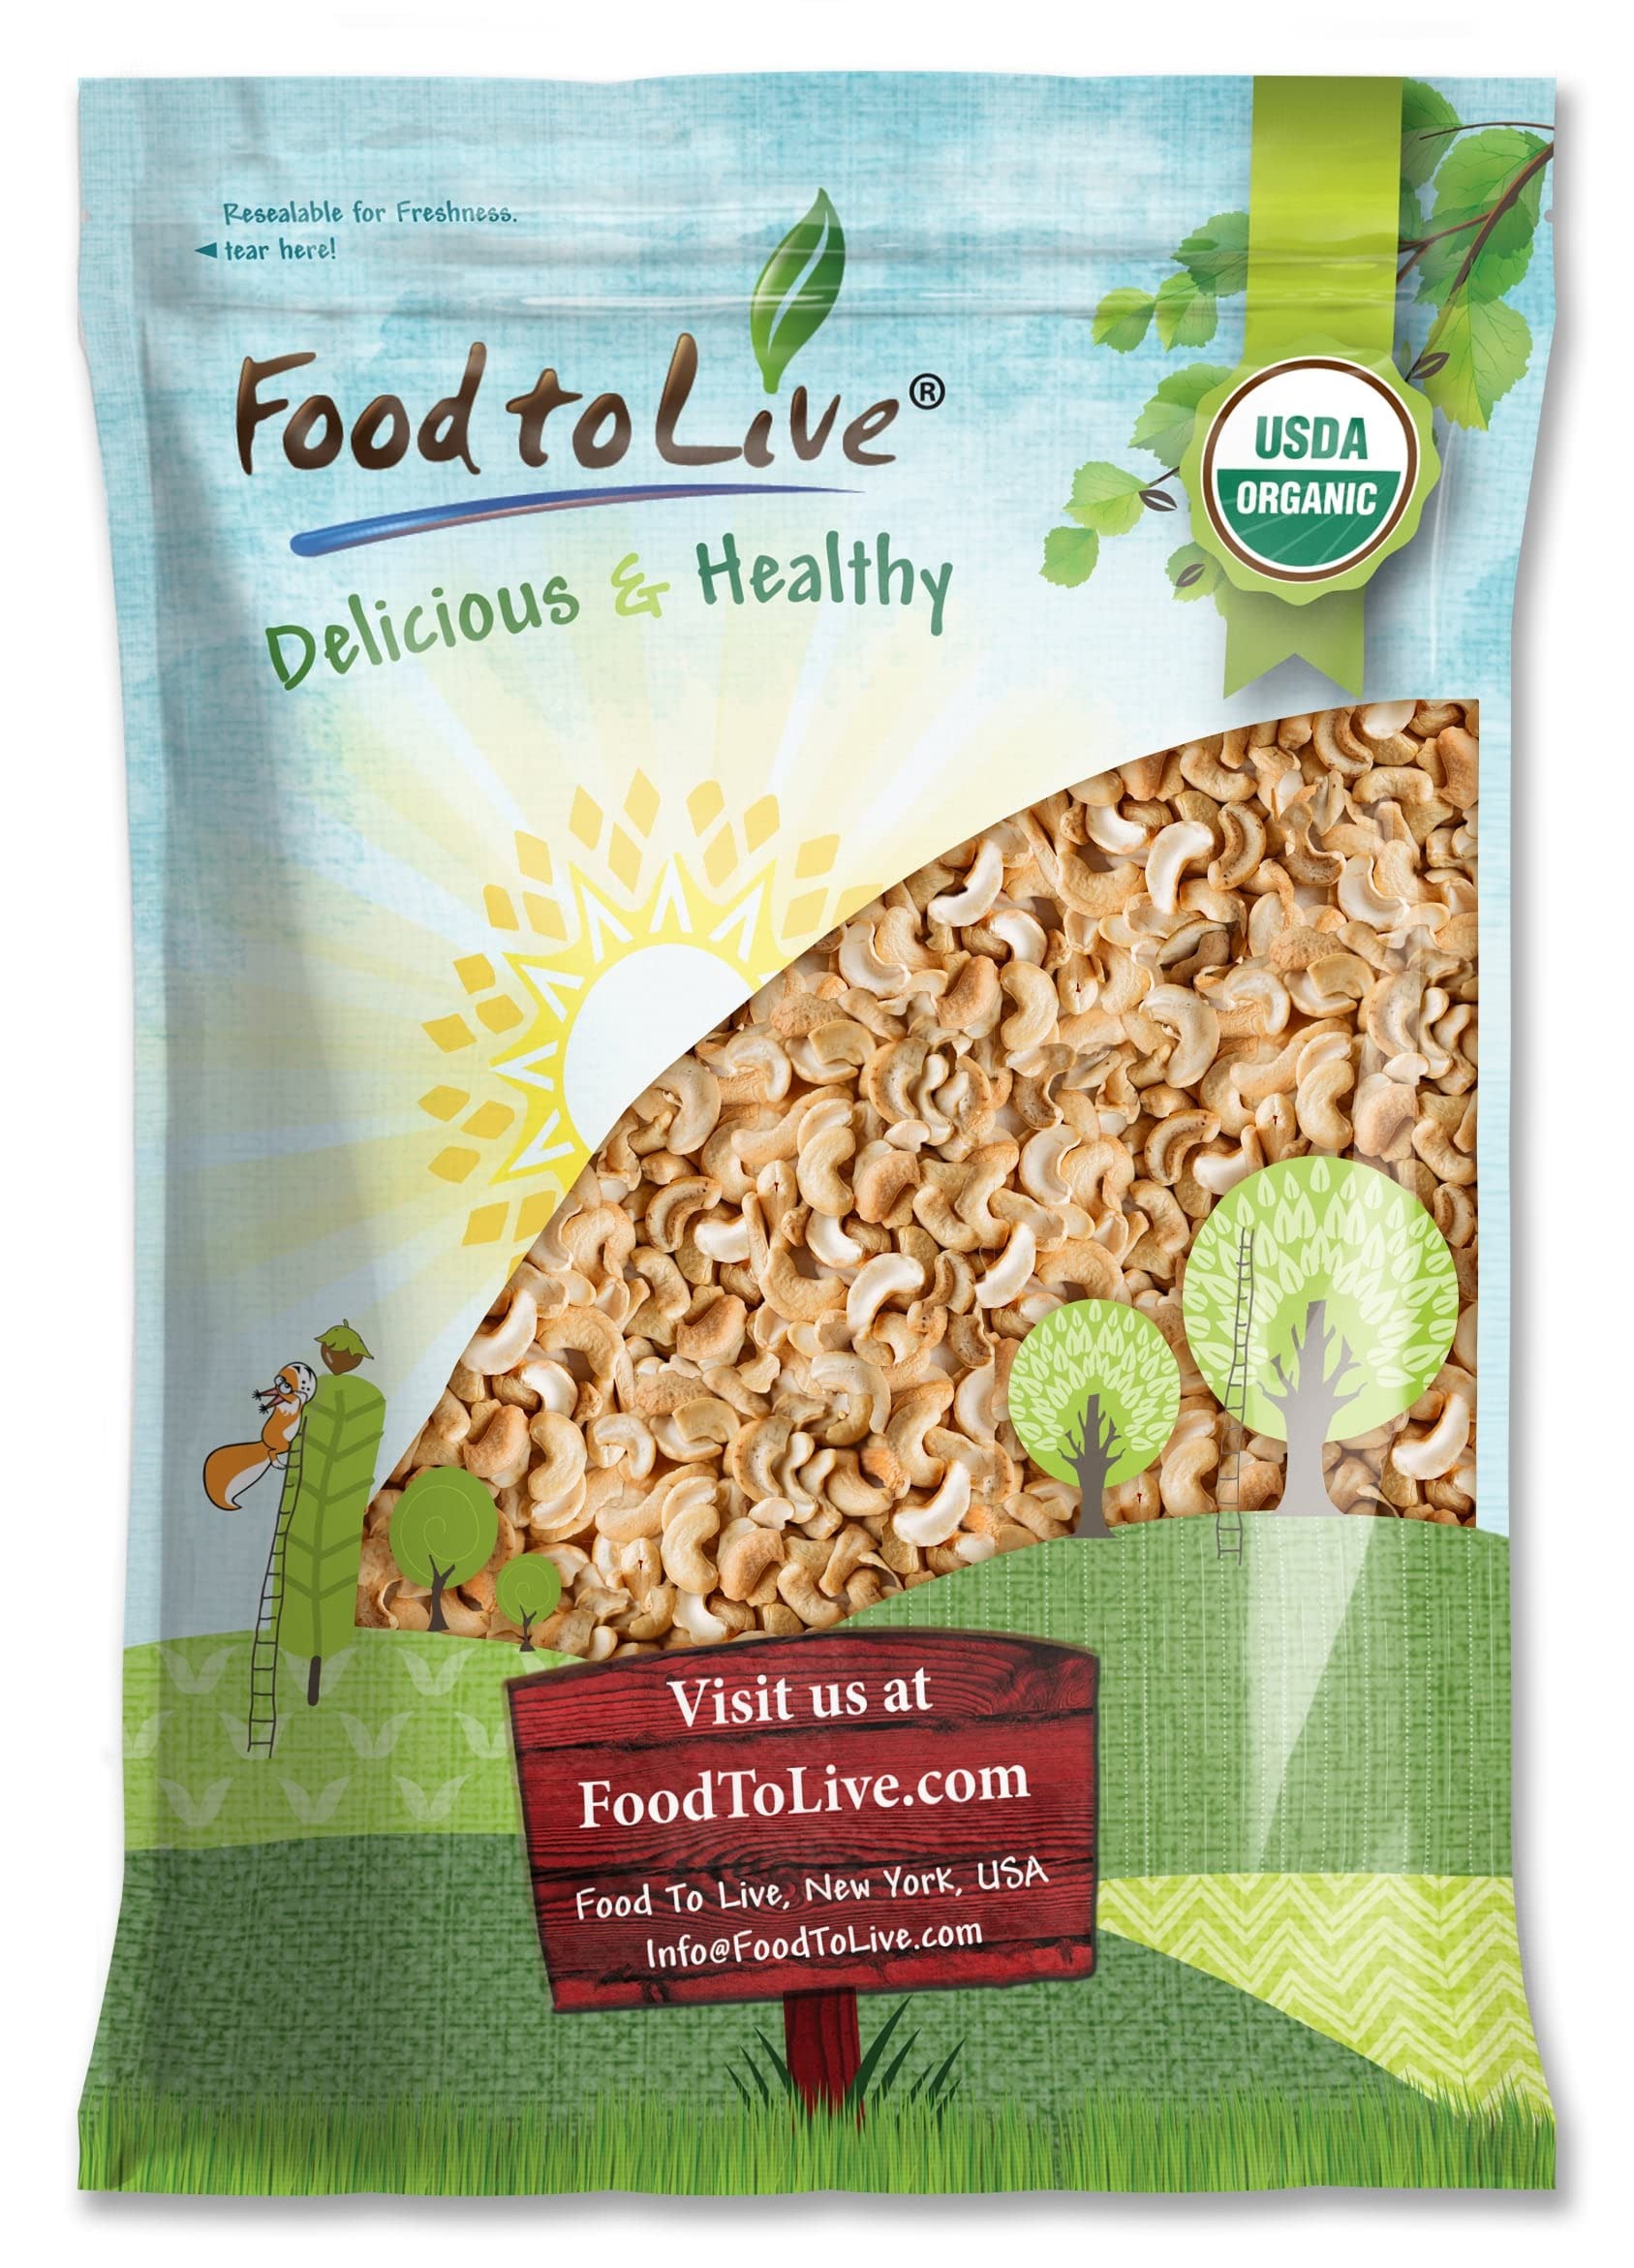
Item Name: Food to Live Organic Dry Roasted Cashew Pieces, 8 Pounds – Unsalted, Non-GMO, Vegan-Friendly, Perfect Snack for Anytime! - No Chemicals or Artificial Ingredients - Rich in Nutrients & Tasty
Bullet Point 1: ✔️ ORGANIC & NON-GMO: Dry Roasted Cashew Halves and Pieces by Food to Live are Organic and Non-GMO. They are free of trans fats and cholesterol are suitable for Vegans.
Bullet Point 2: ✔️ DRY ROASTED WITHOUT OIL: These Cashew Halves and Pieces are gently roasted in the oven to enhance their flavor and crunchiness without losing nutrients. These nuts are roasted without oil, salt, and other additives.
Bullet Point 3: ✔️ HIGHLY NUTRITIOUS: Dry Roasted Cashews are packed with plant proteins, dietary fiber, “good” fats, potent antioxidants as well as many essential minerals such as Copper, Zinc, Iron, Magnesium, Phosphorus, Selenium, and Thiamine.
Bullet Point 4: ✔️ PALEO & KETO: These nuts make a perfect snack for those on Keto or Paleo diet. Munch on them during a movie night instead of high-sodium potato chips, snack during a hike, on a plane, picnic, or after a workout.
Bullet Point 5: ✔️ VERSATILE INGREDIENT: Our Roasted Cashew Halves & Pieces are more than just a snack. Sprinkle them over salads, avocado toasts, pasta, oatmeal, and granola or use them in your baked goodies: cheesecakes, cookies, muffins, tarts, and brittles. Grind to make Organic Cashew Butter.
Product Description: Organic Cashew Halves and Pieces by Food to Live Cashew nuts are a type of tree nut that are commonly eaten as a snack or used in cooking and baking. Food to Live's Cashew Halves and Pieces are roasted in small batches in the oven, without the addition of oil or salt. This snack boasts a crispy texture on the outside and a creamy one on the inside. It is an excellent choice for various dietary plans, such as Vegan, Paleo, and Keto. Raw vs Roasted Cashew Halves and Pieces If you’re concerned that the roasting process destroys cashews’ nutritional value, don’t be. In fact, both raw and roasted cashews are excellent sources of healthy fats, protein, and fiber, as well as important minerals such as iron, zinc, and copper. Because our cashew pieces are mildly roasted without any additives, their fat content remains fairy the same. Moreover, not only does roasting enhance cashews’ flavor, texture, and digestibility, making them a more enjoyable snack, but it also increases the nuts’ antioxidant content, yep, you read that correctly; when exposed to heat, the cashew cell wall breaks, making nutrients more accessible. Overall, the nutritional value of Food to Live raw and roasted cashews differs, however the difference isn’t significant. How to use You can enjoy roasted unsalted cashews as a snack on their own, or mix them into trail mix, granola, or other dishes for added crunch and nutrition. They pair well with both sweet and savory dishes. Add them to stir-fry rice, salad, avocado toasts, and even morning oatmeal. Furthermore, Organic Cashew Halves and Pieces are simply perfect for baking. Add them to quick breads, muffins, cookie batter, and cakes. You can also use them as cheesecake crust or grind them to make delicious homemade organic cashew butter spread. How to store Keep Organic Roasted Cashew Halves and Pieces bulk in an airtight container or sealed in original packaging in a cool, dry place.
Value: 128.0
Unit: Ounce

Price: 98.87